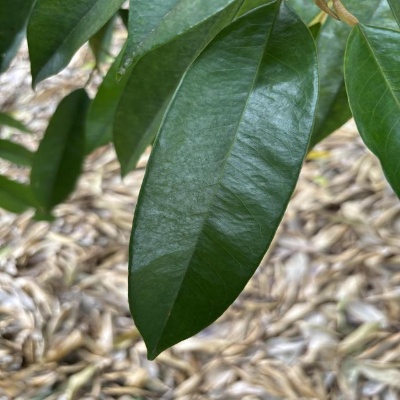
Label: Leaf_Healthy